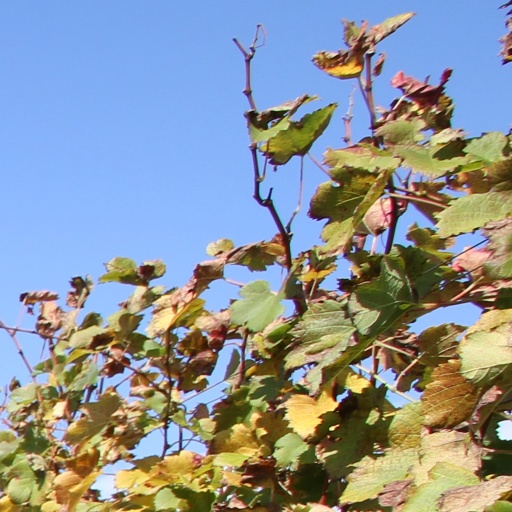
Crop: grape